Mirandola mint

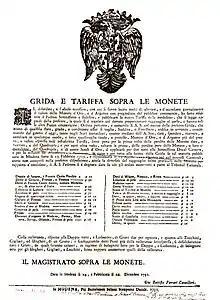
In this "Grida e tariffa sopra le monete" (Modena, 24-26 december 1731) is still cited the "Pezzo della Lira della Mirandola".

On 21 February 1639, Ferdinand III, Holy Roman Emperor sent a confirmation diploma to new duke Alessandro II Pico della Mirandola to continue minting the coins, although it is known that several Dutch-type lion thalers had already been minted in 1638. The Pico mint was entrusted to the Jew Elia Teseo, whose initials appear on the one-lira and one-horse coins of 1669 (very common and used until 1731). In the meantime, the municipality of Bologna continued to issue proclamations (in 1646, 1650 and 1681) prohibiting the sending of Mirandola quattrini, which were always of a weight less than bolognini. Also in this period, several counterfeit coins are known, such as the soldino of Milan (1672) and the sesino of Modena.